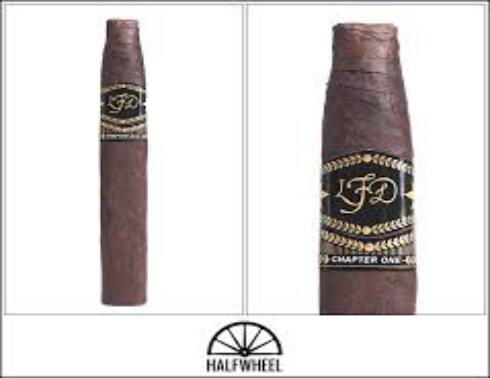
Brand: La Flor Dominicana
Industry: Necessities